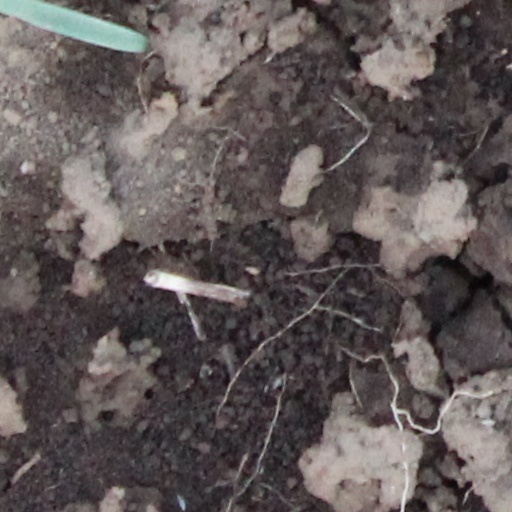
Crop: wheat